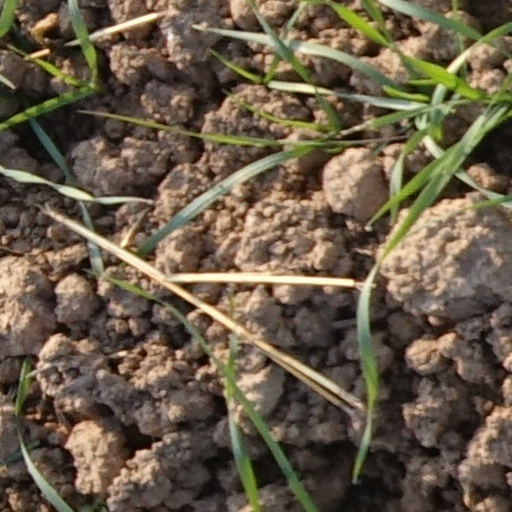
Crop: wheat